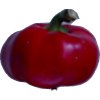
Label: red_pepper